11:11 (numerology)

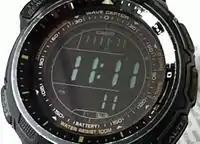
A watch indicating 11:11:11 on November 11th, 2011 (11/11/11)

In numerology, 11:11 is considered to be a significant moment in time for an event to occur. It is seen as an example of synchronicity, as well as a favorable sign or a suggestion towards the presence of spiritual influence. It is additionally thought that the repetition of numbers in the sequence adds "intensity" to them and increases the numerological effect.